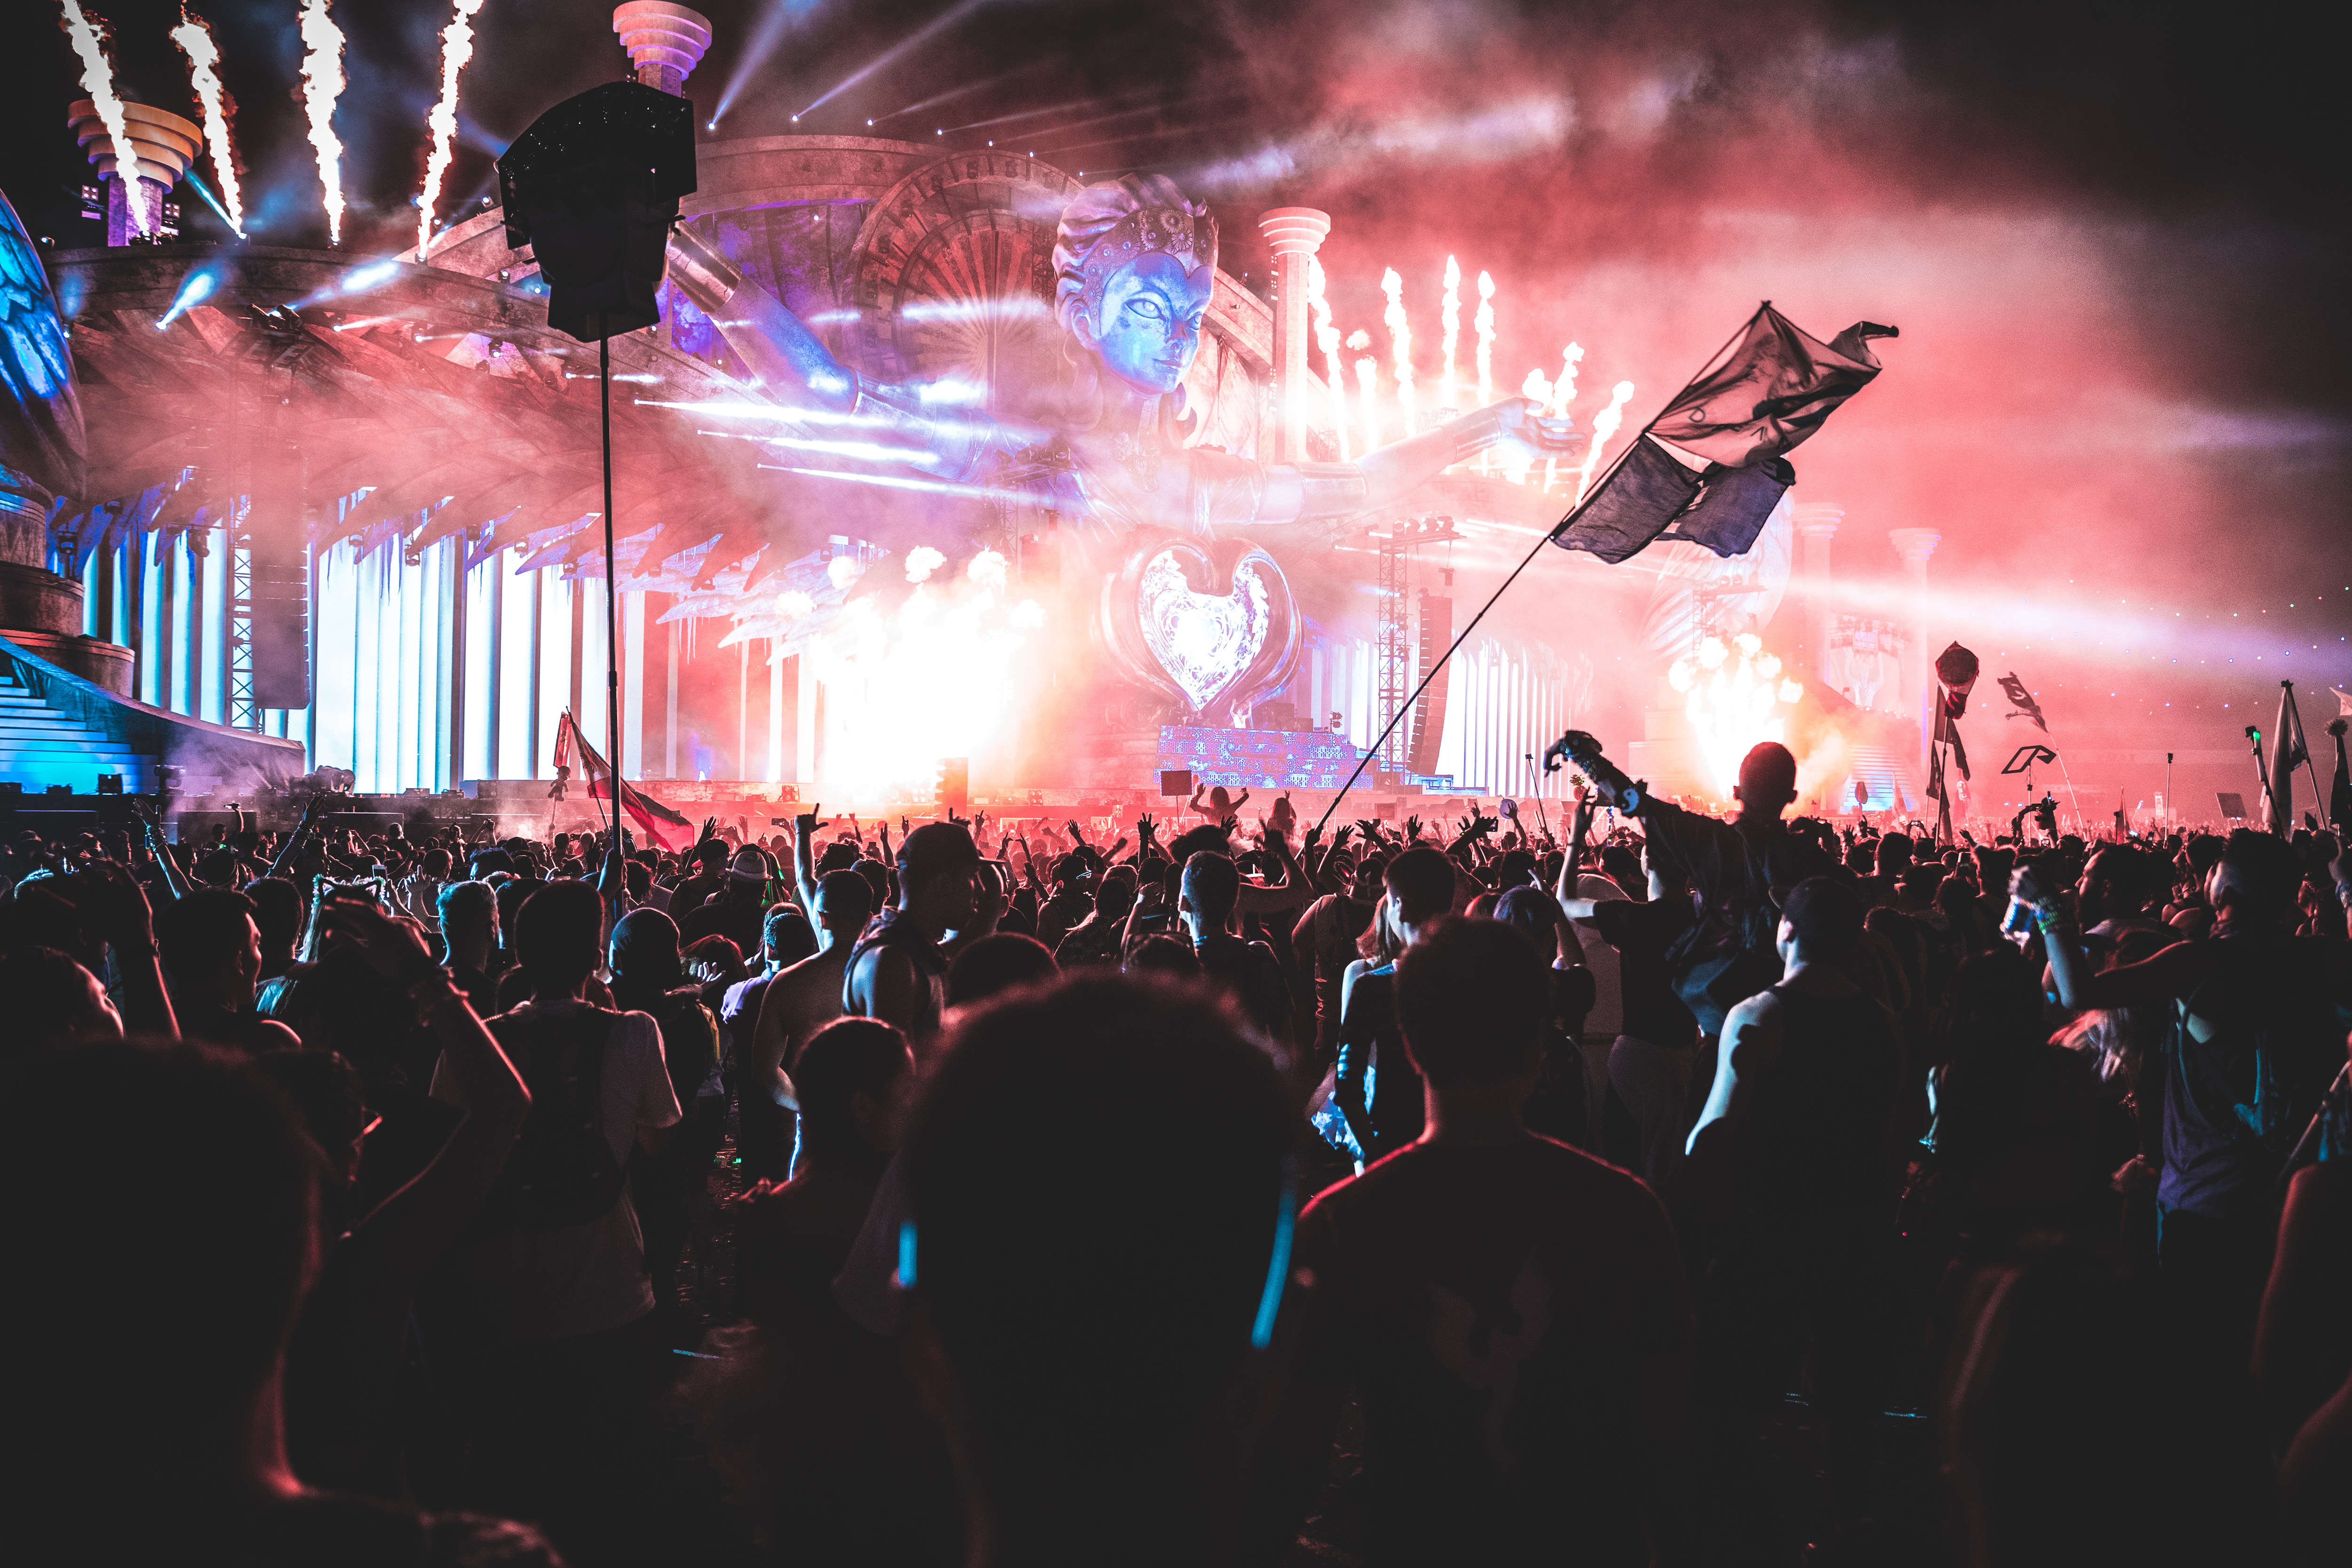
performance, entertainment, stage, crowd, rock concert, concert, event, performing arts, public event, music venue, sky, audience, magenta, party, music, festival, nightclub, performance art